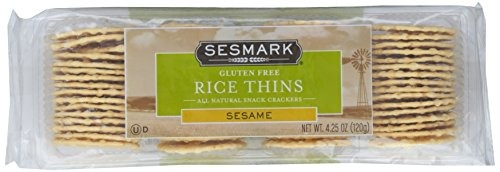
Item Name: Sesmark, Sesame Rice Thins, 4.25 oz
Bullet Point: Oven-baked crackers made with rice flour and sesame seeds
Value: 4.25
Unit: Ounce

Price: 3.69